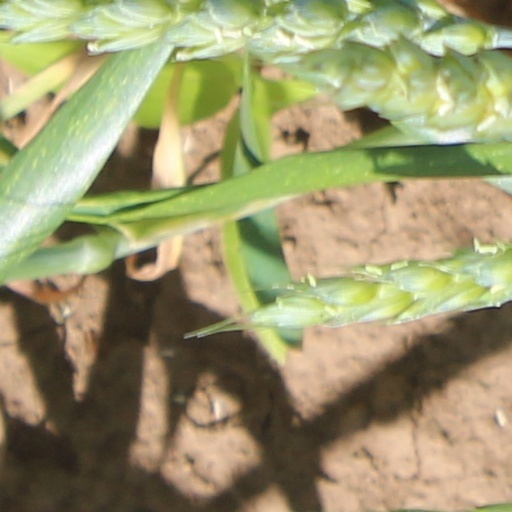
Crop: wheat